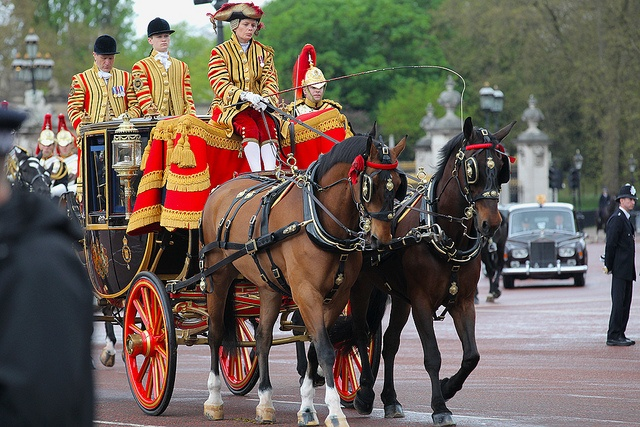
A group of men riding on a horse drawn carriage.
People are dressed up on a horse and carriage.
A carriage carrying several people is being pulled by two horses.
Two horses pull an elaborately decorated carriage and passengers.
A royal, horse-drawn carriage moves along the road.